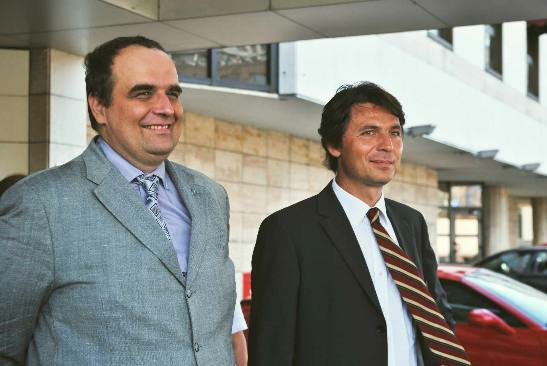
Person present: Yes